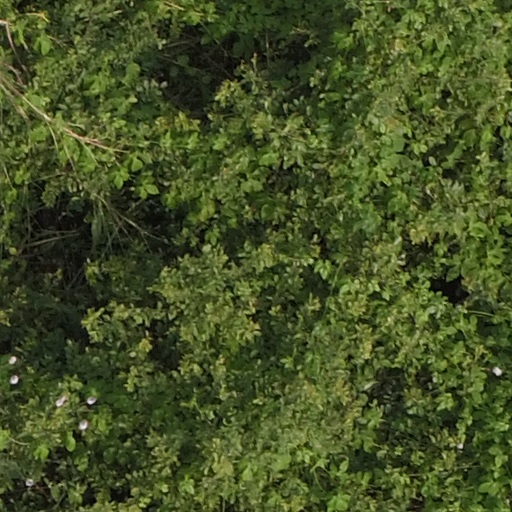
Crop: maize; corn